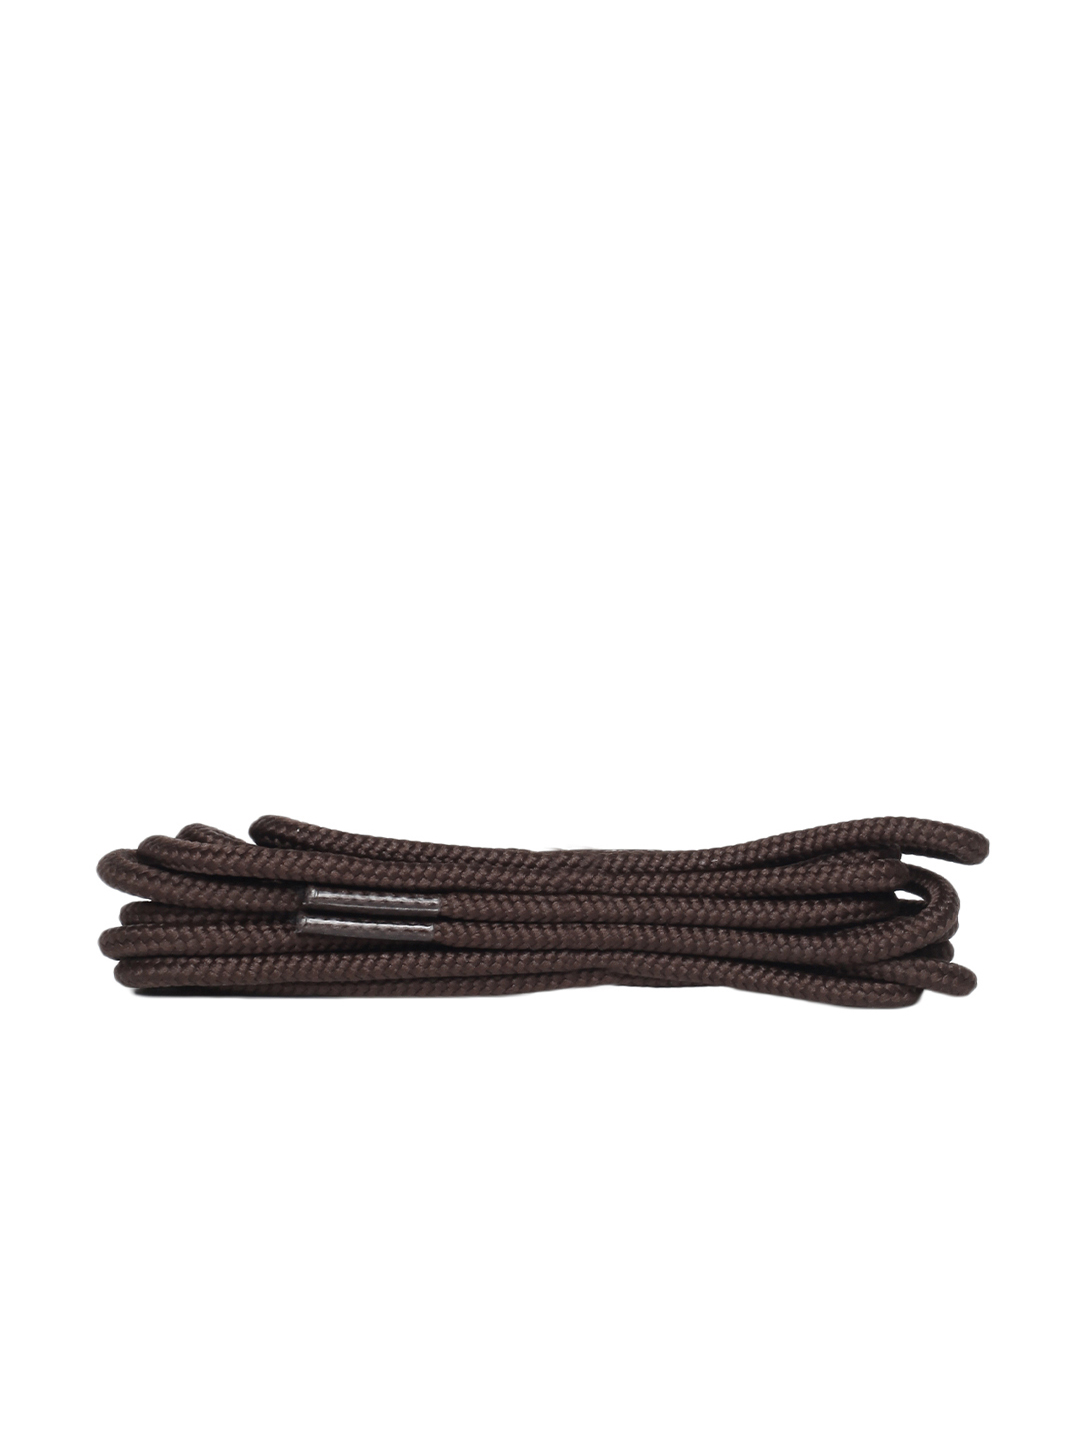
Timberland Unisex Brown Shoe Laces
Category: Accessories / Shoe Accessories / Shoe Accessories
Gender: Unisex
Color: Brown
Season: Fall 2012
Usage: NA